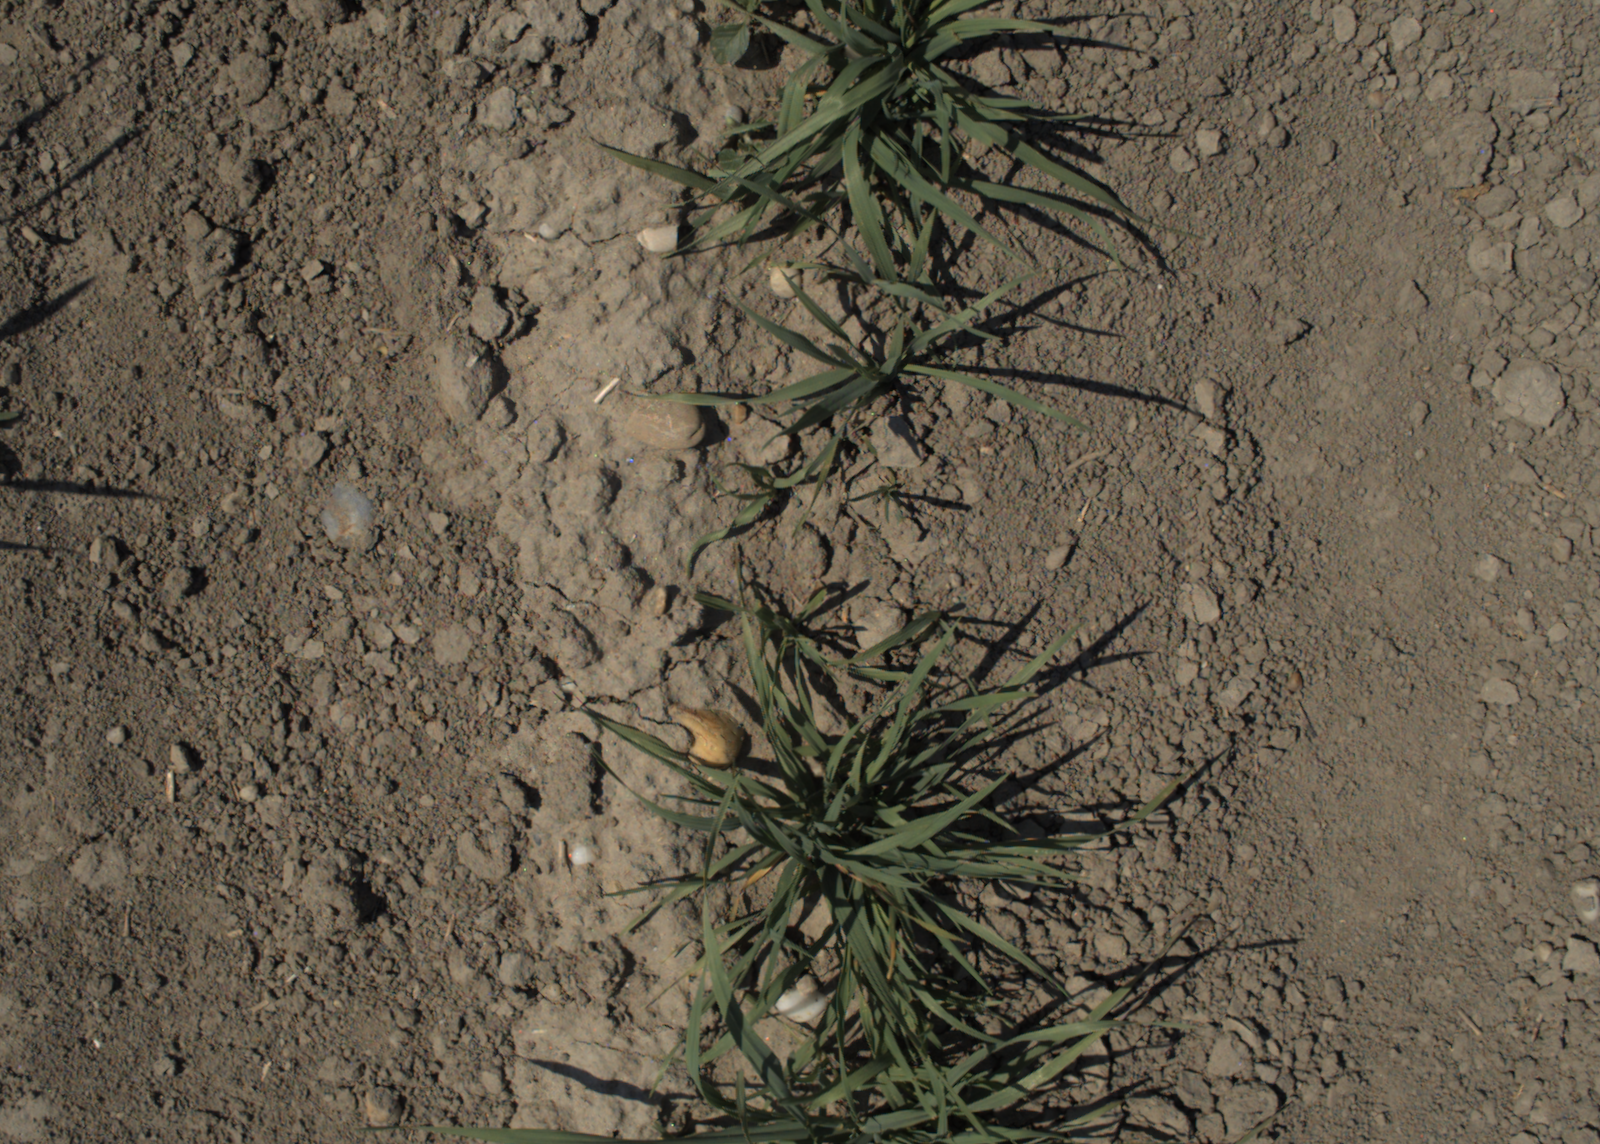
Capture date: 18.06.2021 11:03:47
Weather: sunny
Wind: medium
Seeding date: 27.04.2021
Plant canopy height (mm): 766